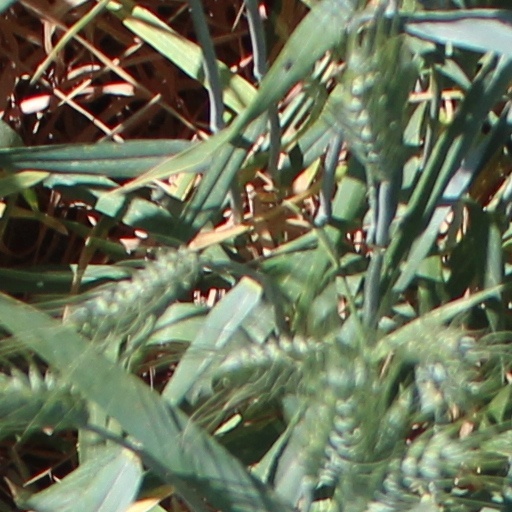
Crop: wheat